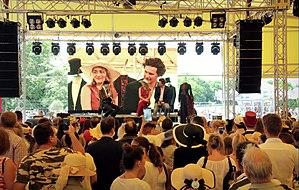
Kincsem est un film hongrois réalisé par Gábor Herendi et sorti en 2017.